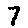
Label: 7